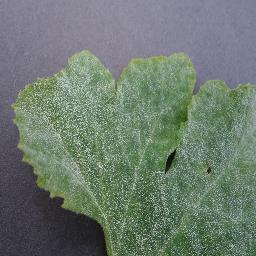
Label: Squash___Powdery_mildew